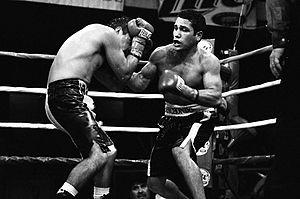
Mike Anchondo est un boxeur américain né le 15 avril 1982 à Los Angeles, Californie.